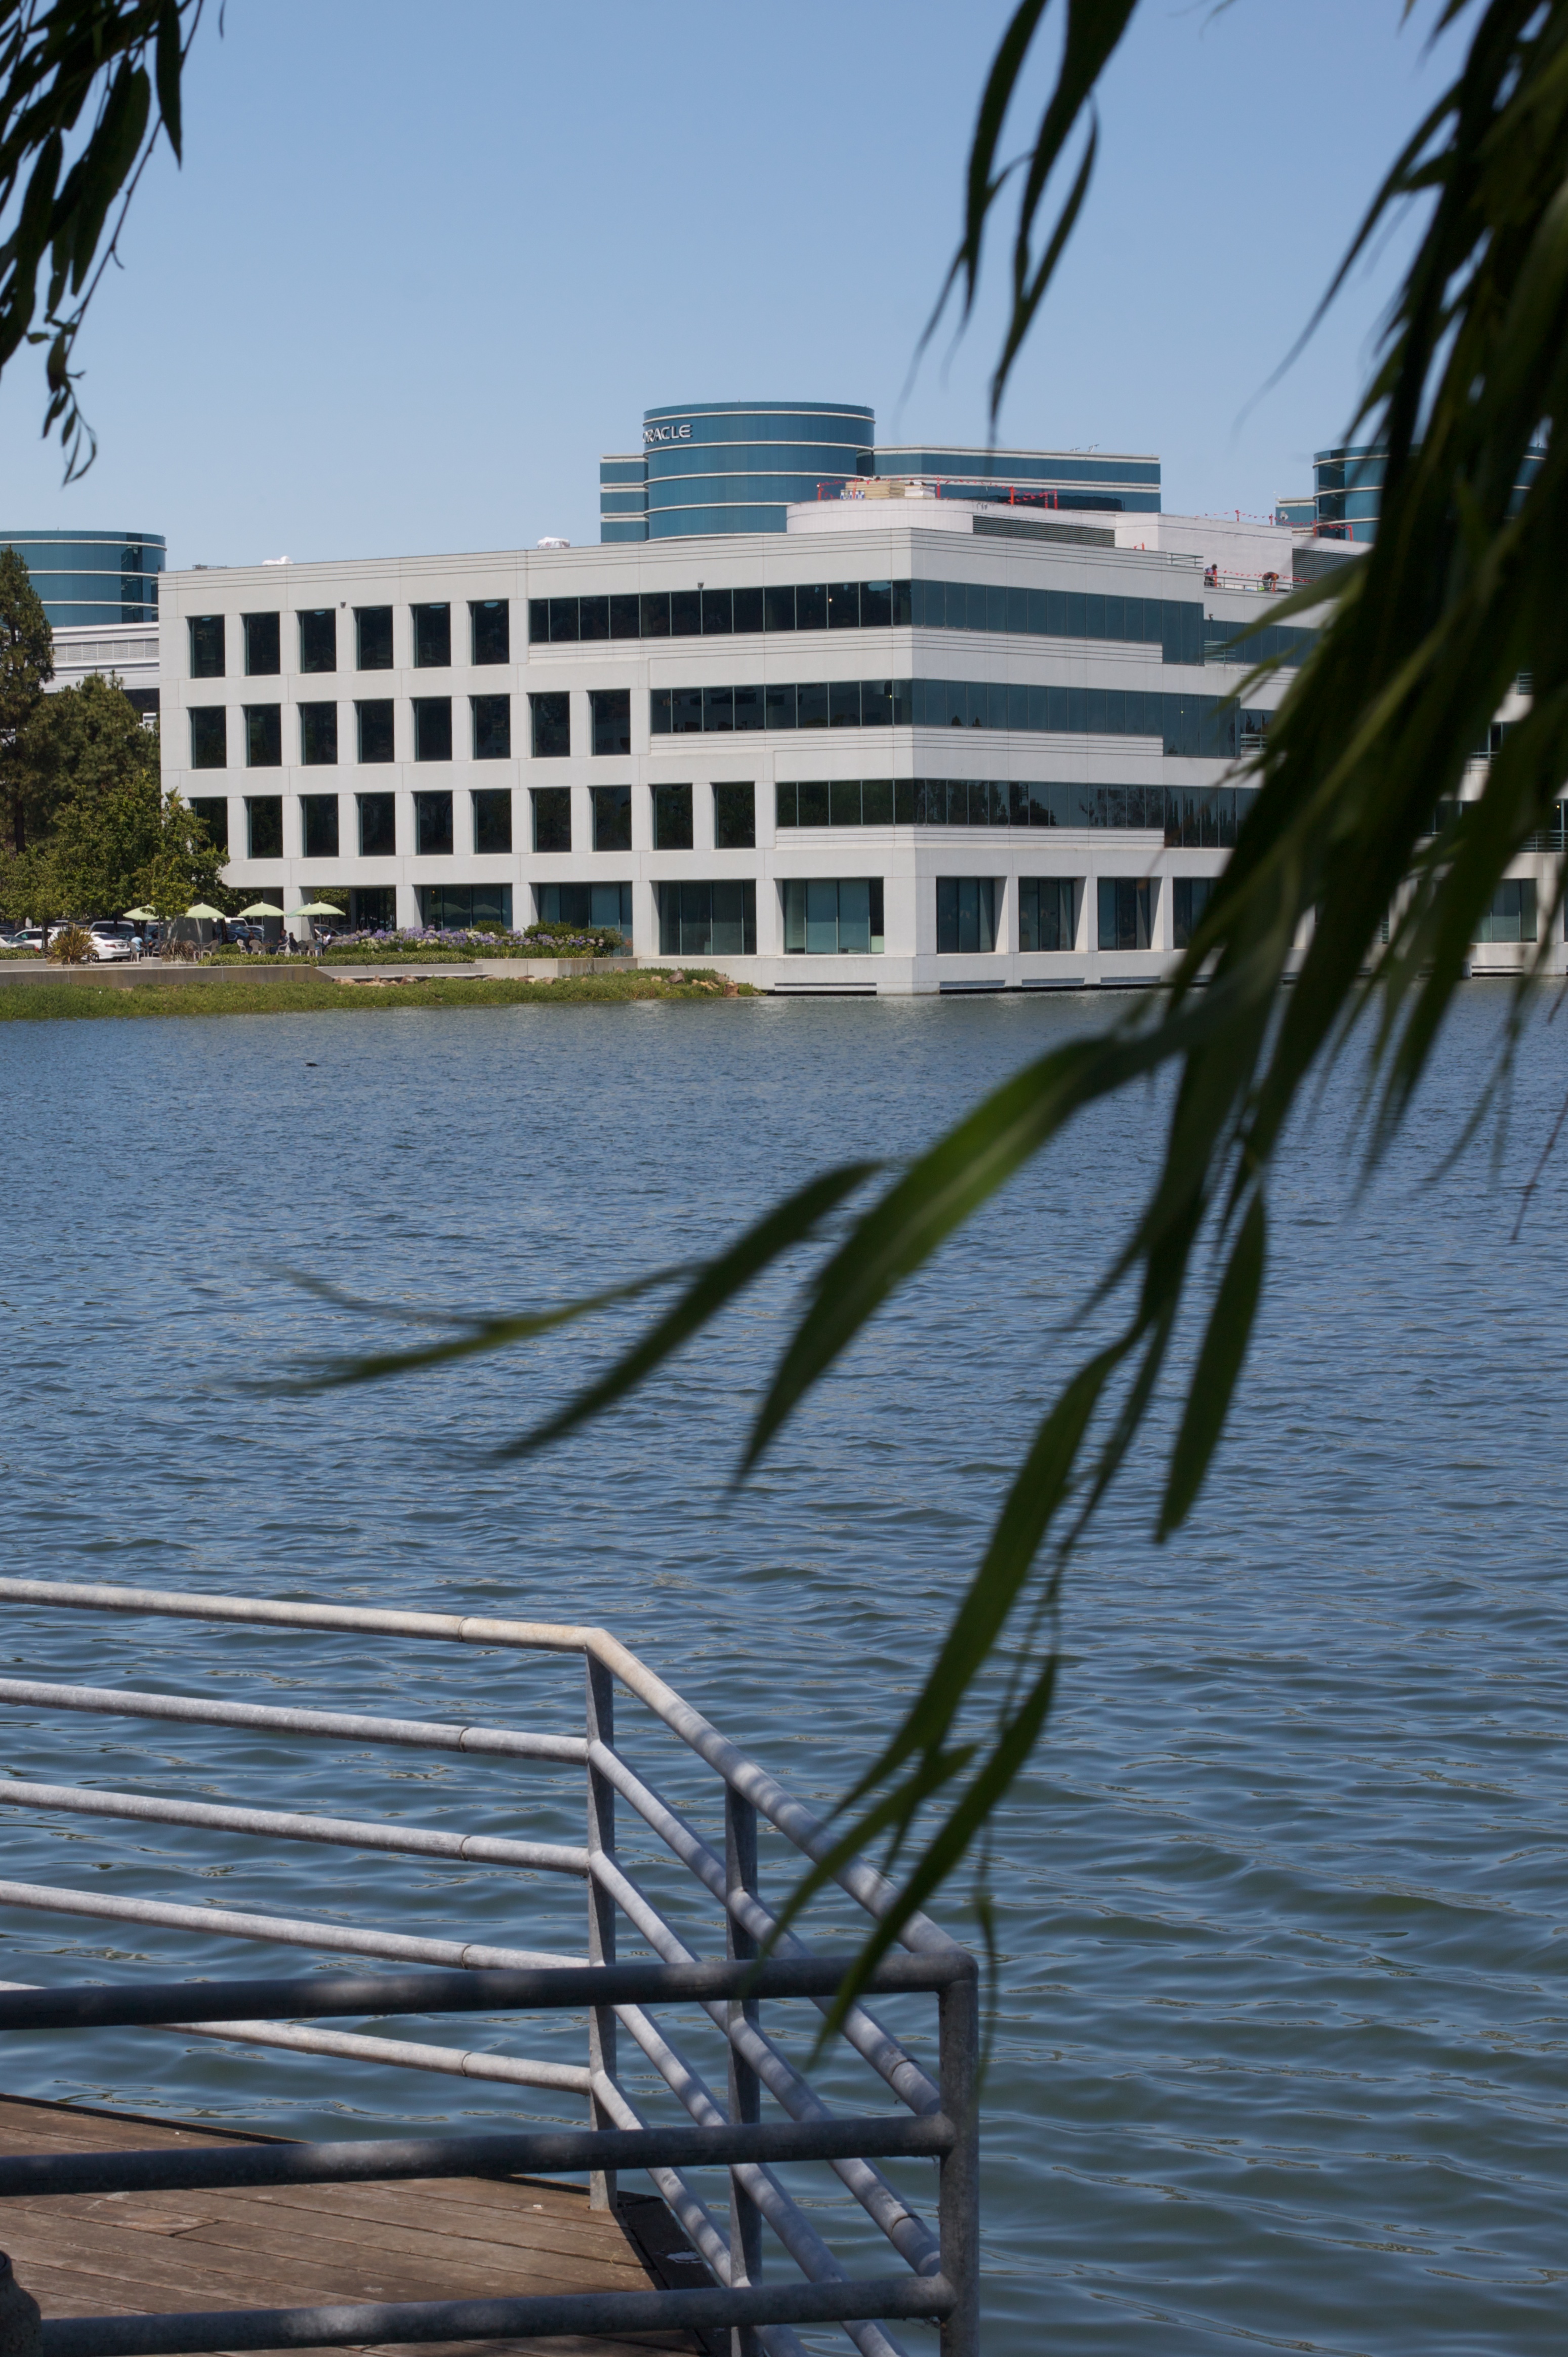
beach, sea, coast, water, ocean, dock, shore, walkway, vacation, reflection, marina, body of water, resort, 2010365, condominium